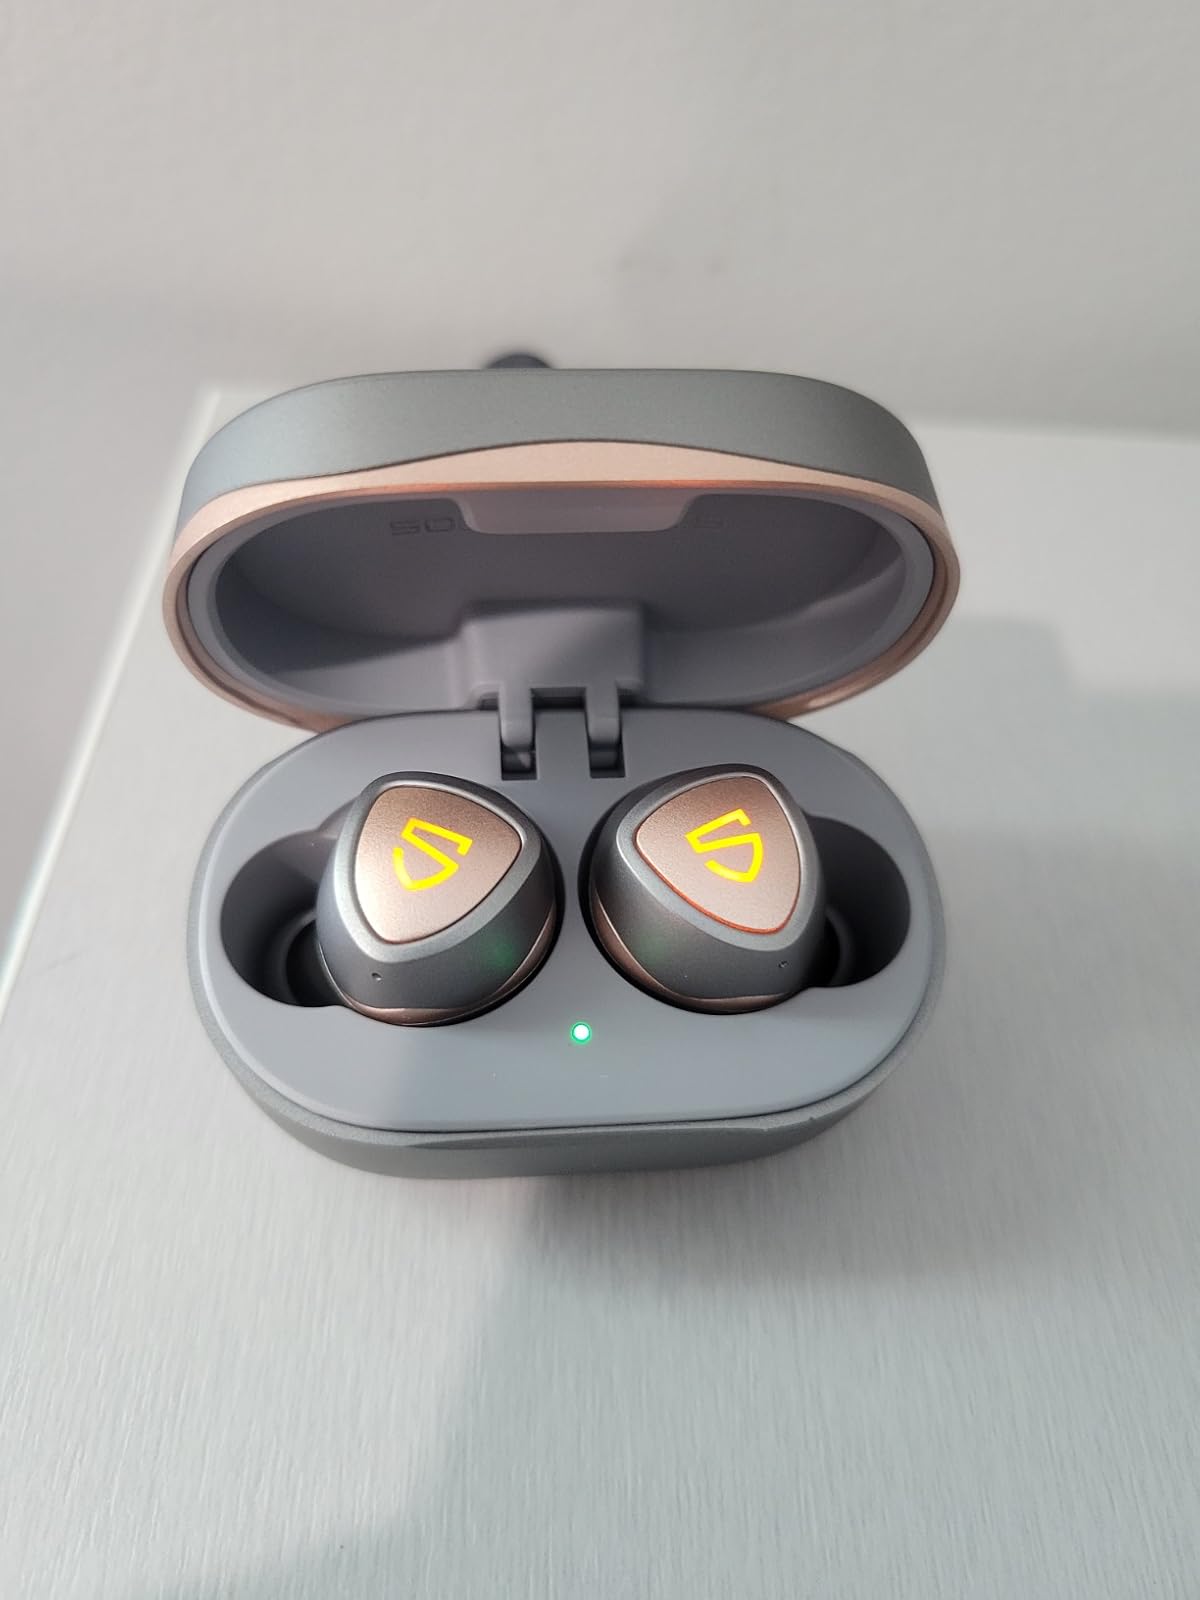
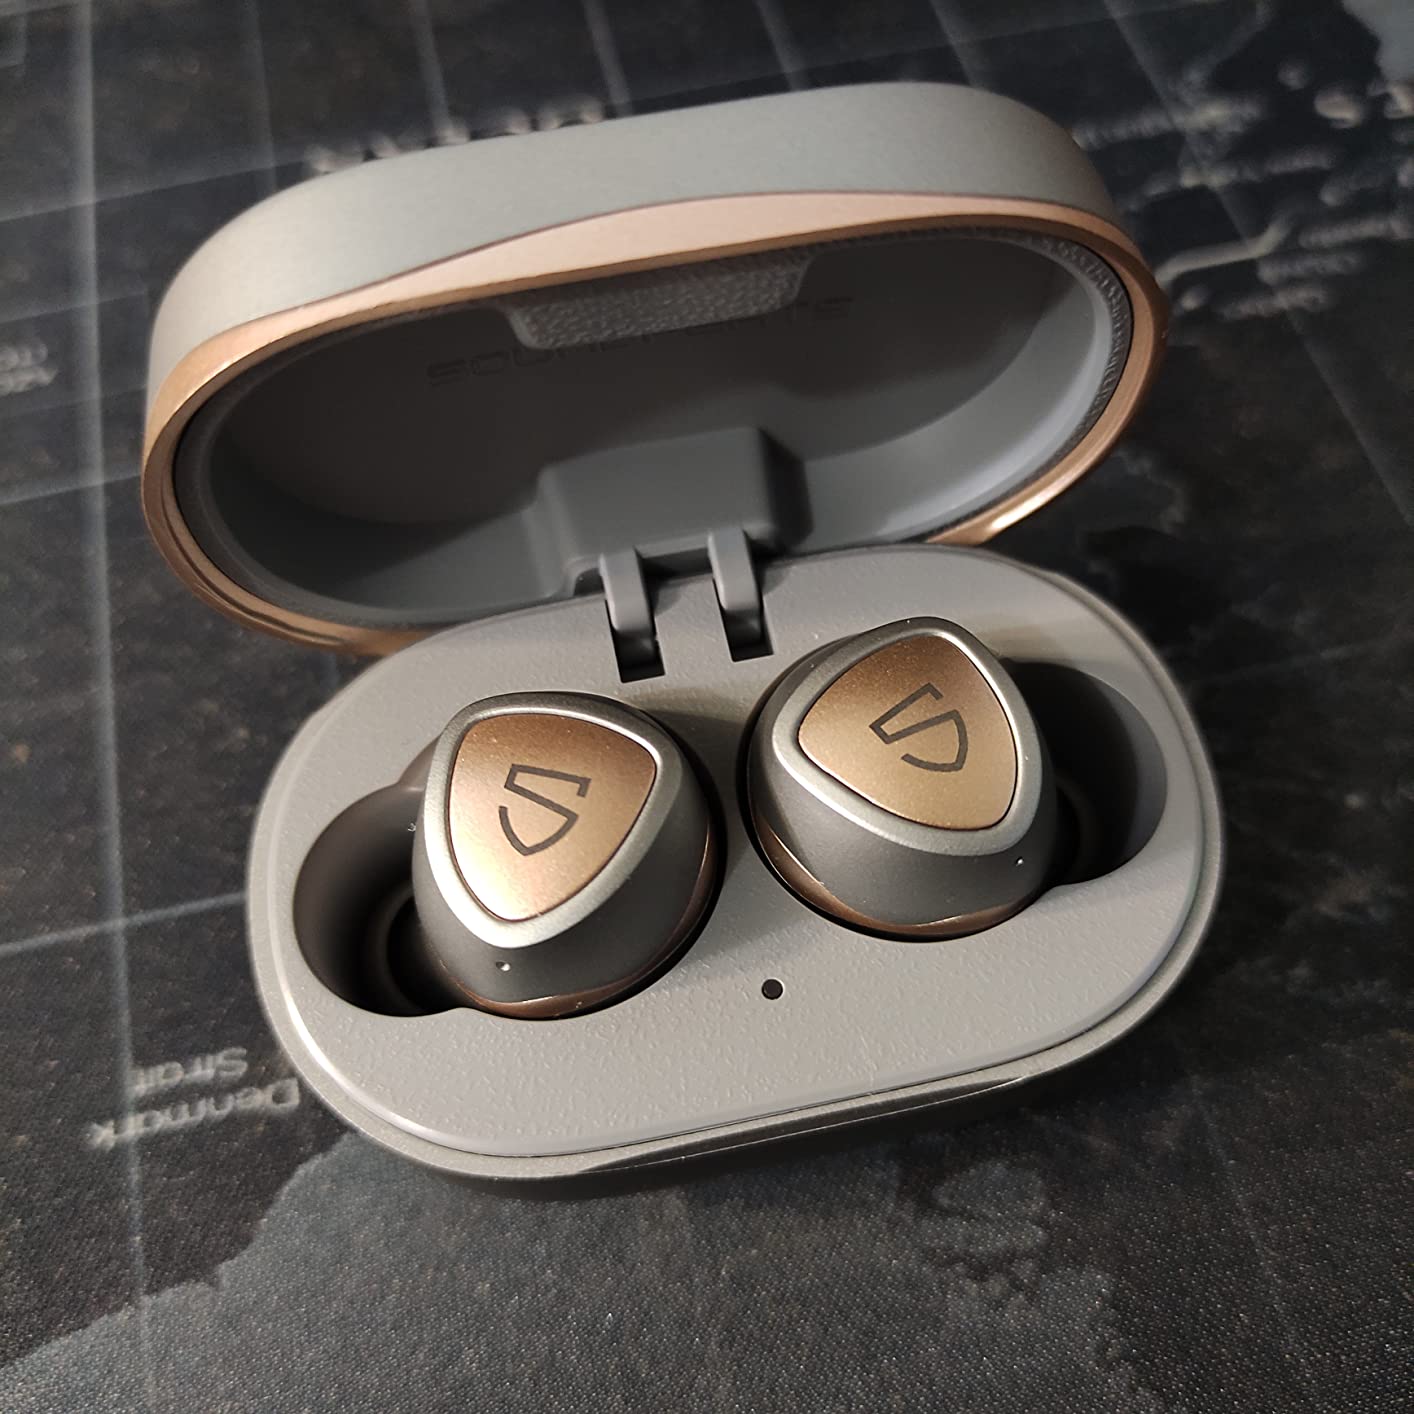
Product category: earbuds
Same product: yes